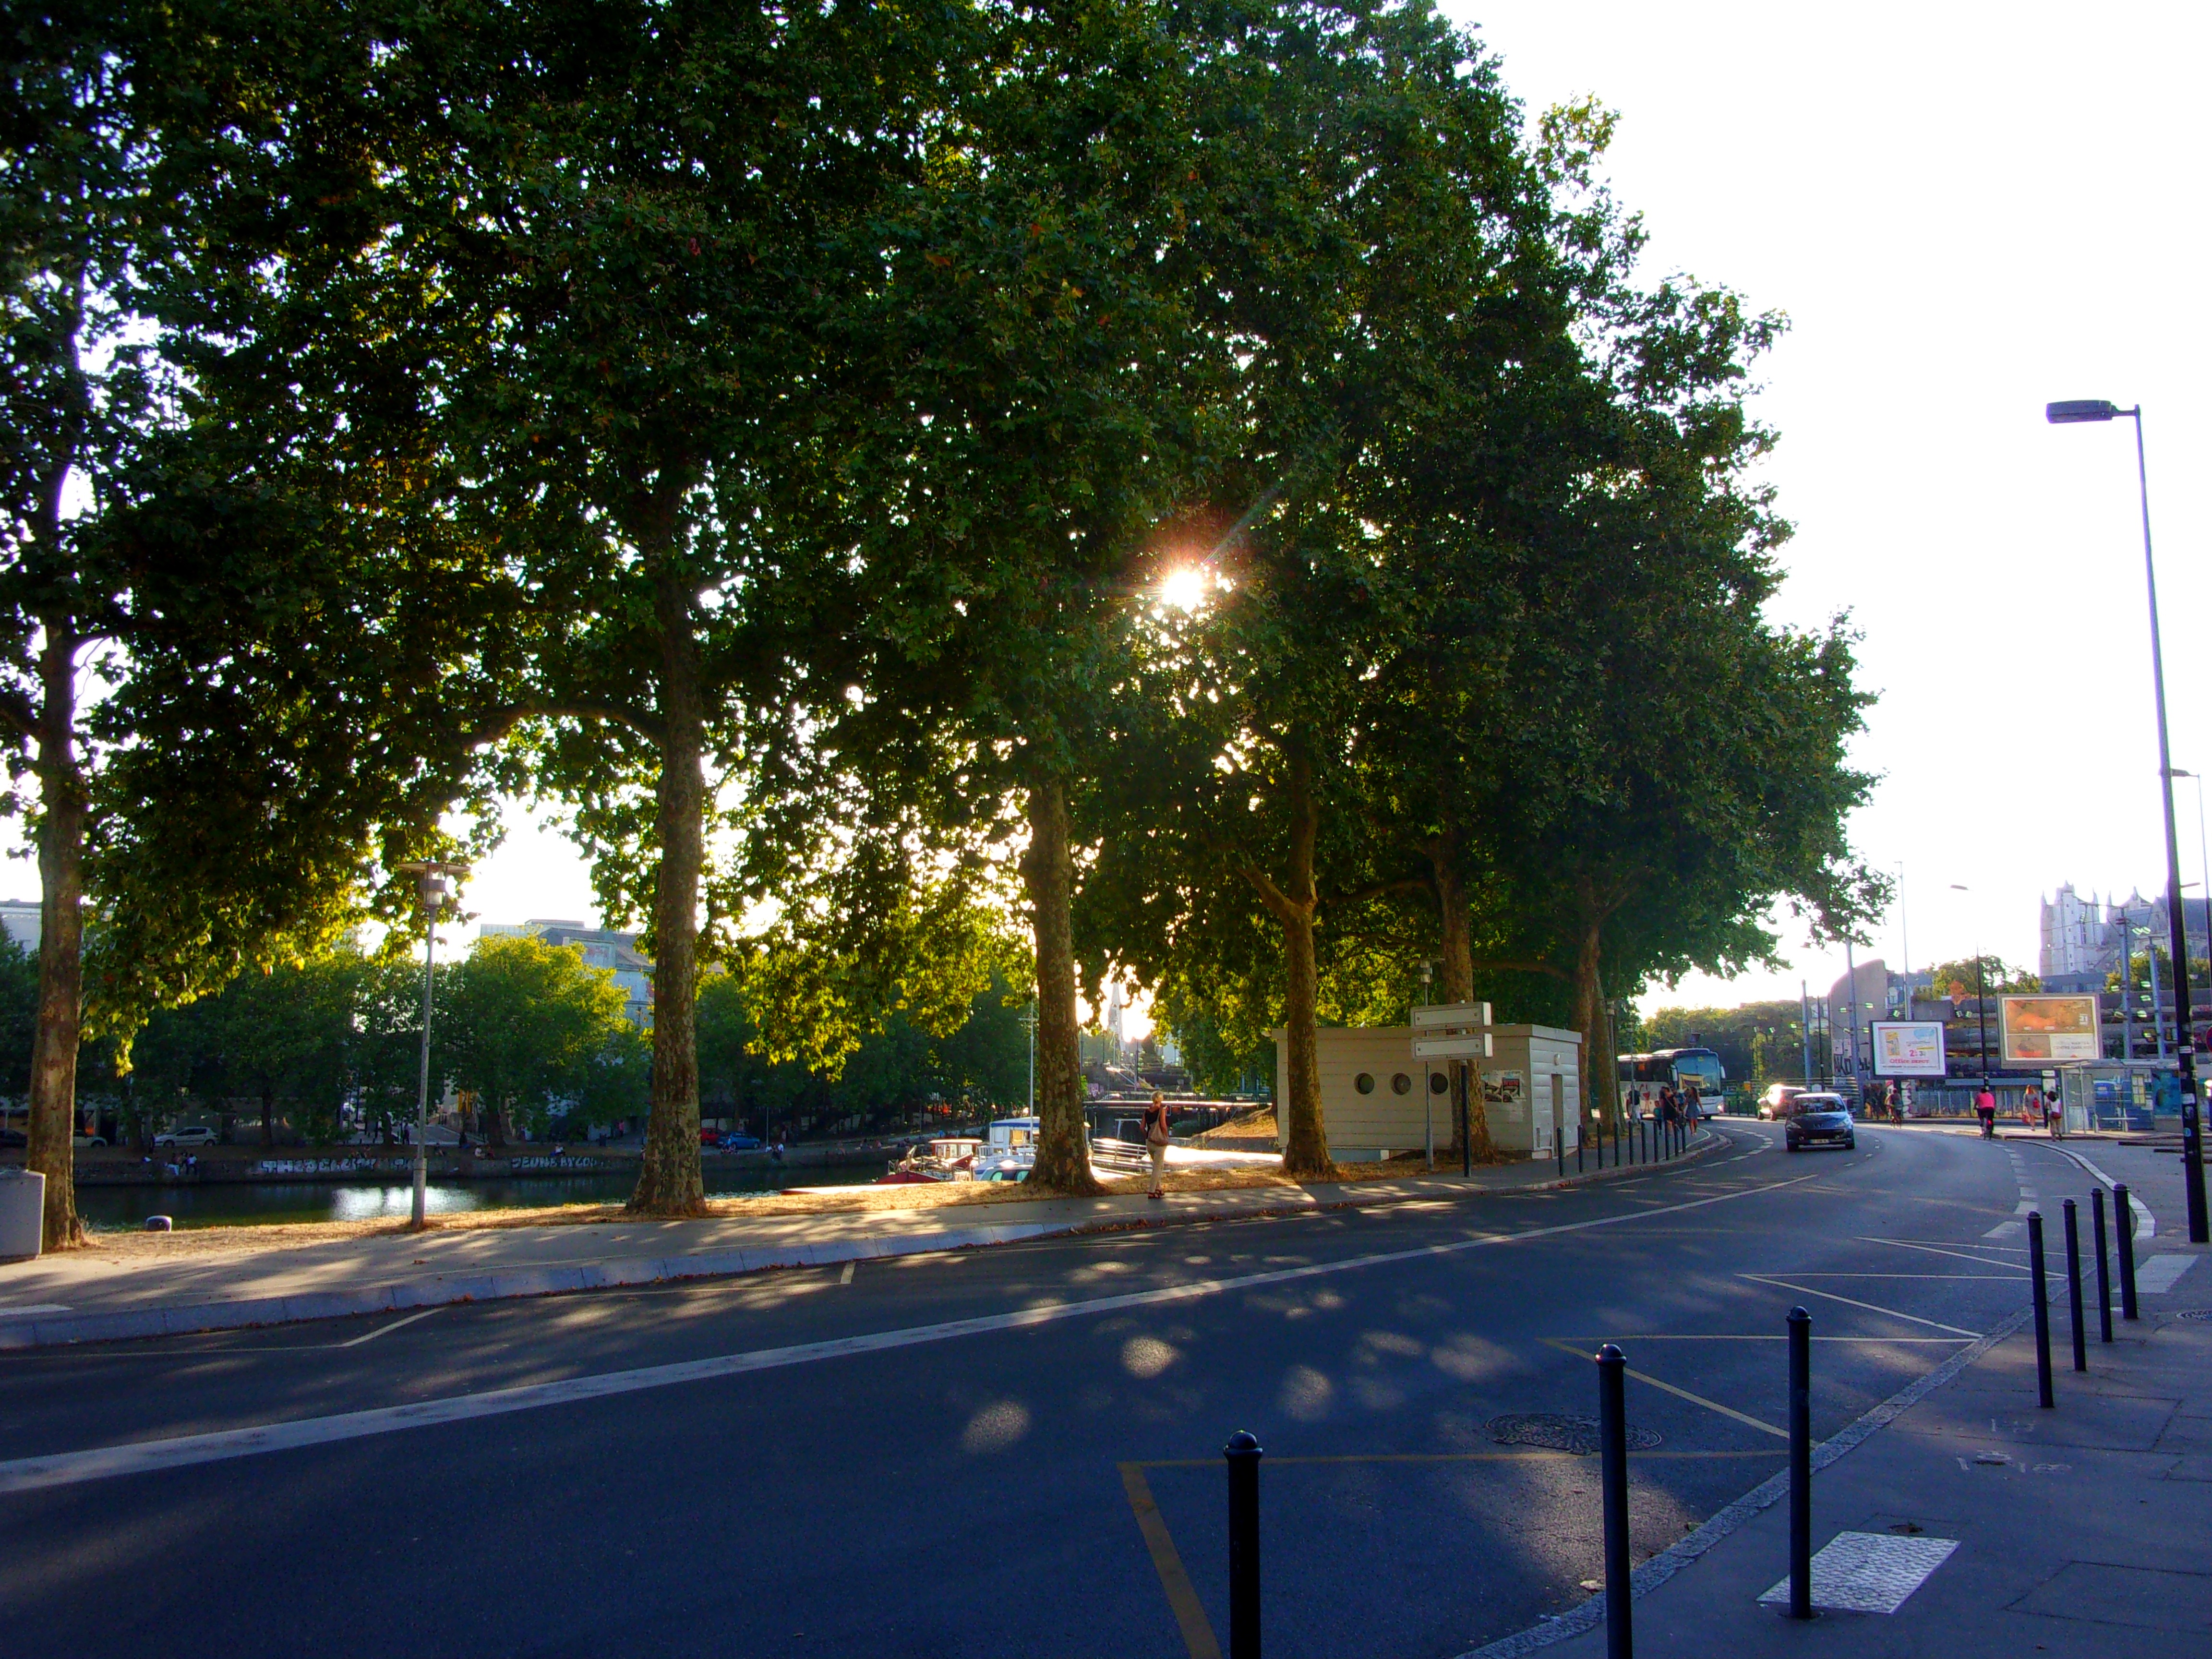
tree, road, street, sunlight, town, city, cityscape, downtown, plaza, street light, lane, lighting, infrastructure, town square, neighbourhood, urban area, residential area, human settlement, woody plant, arecales